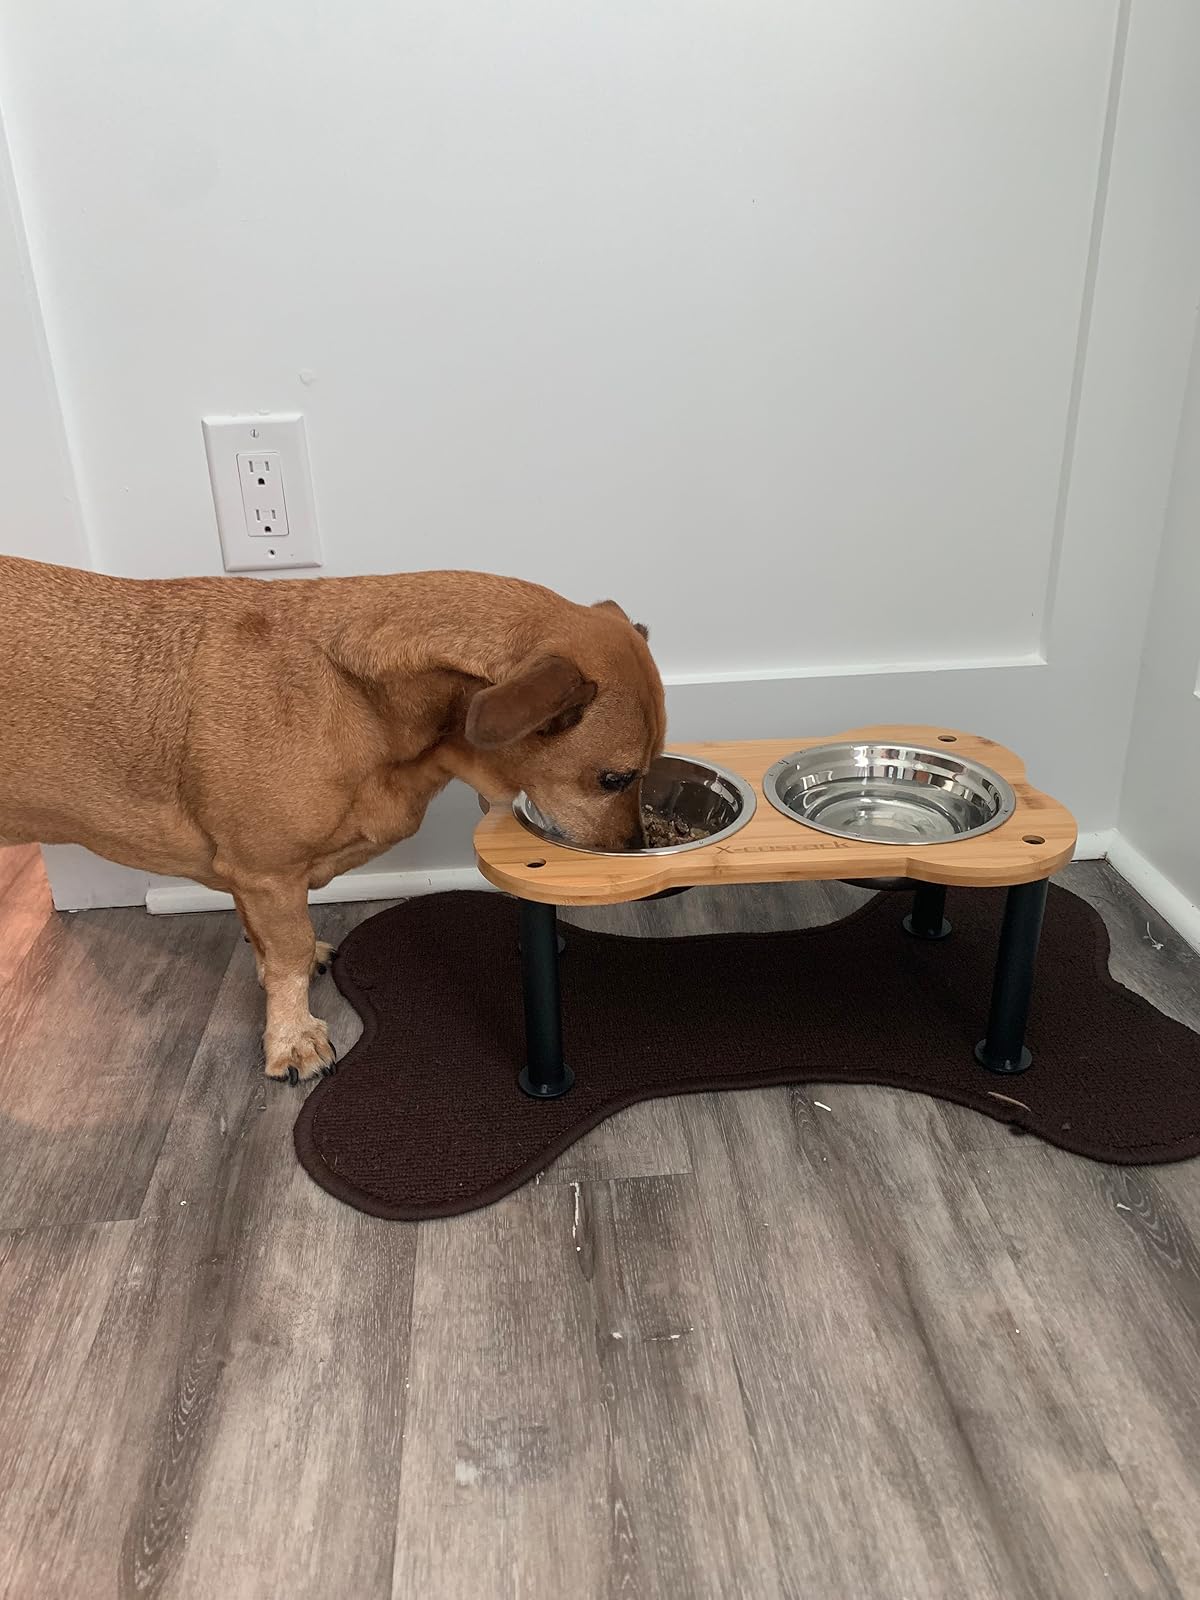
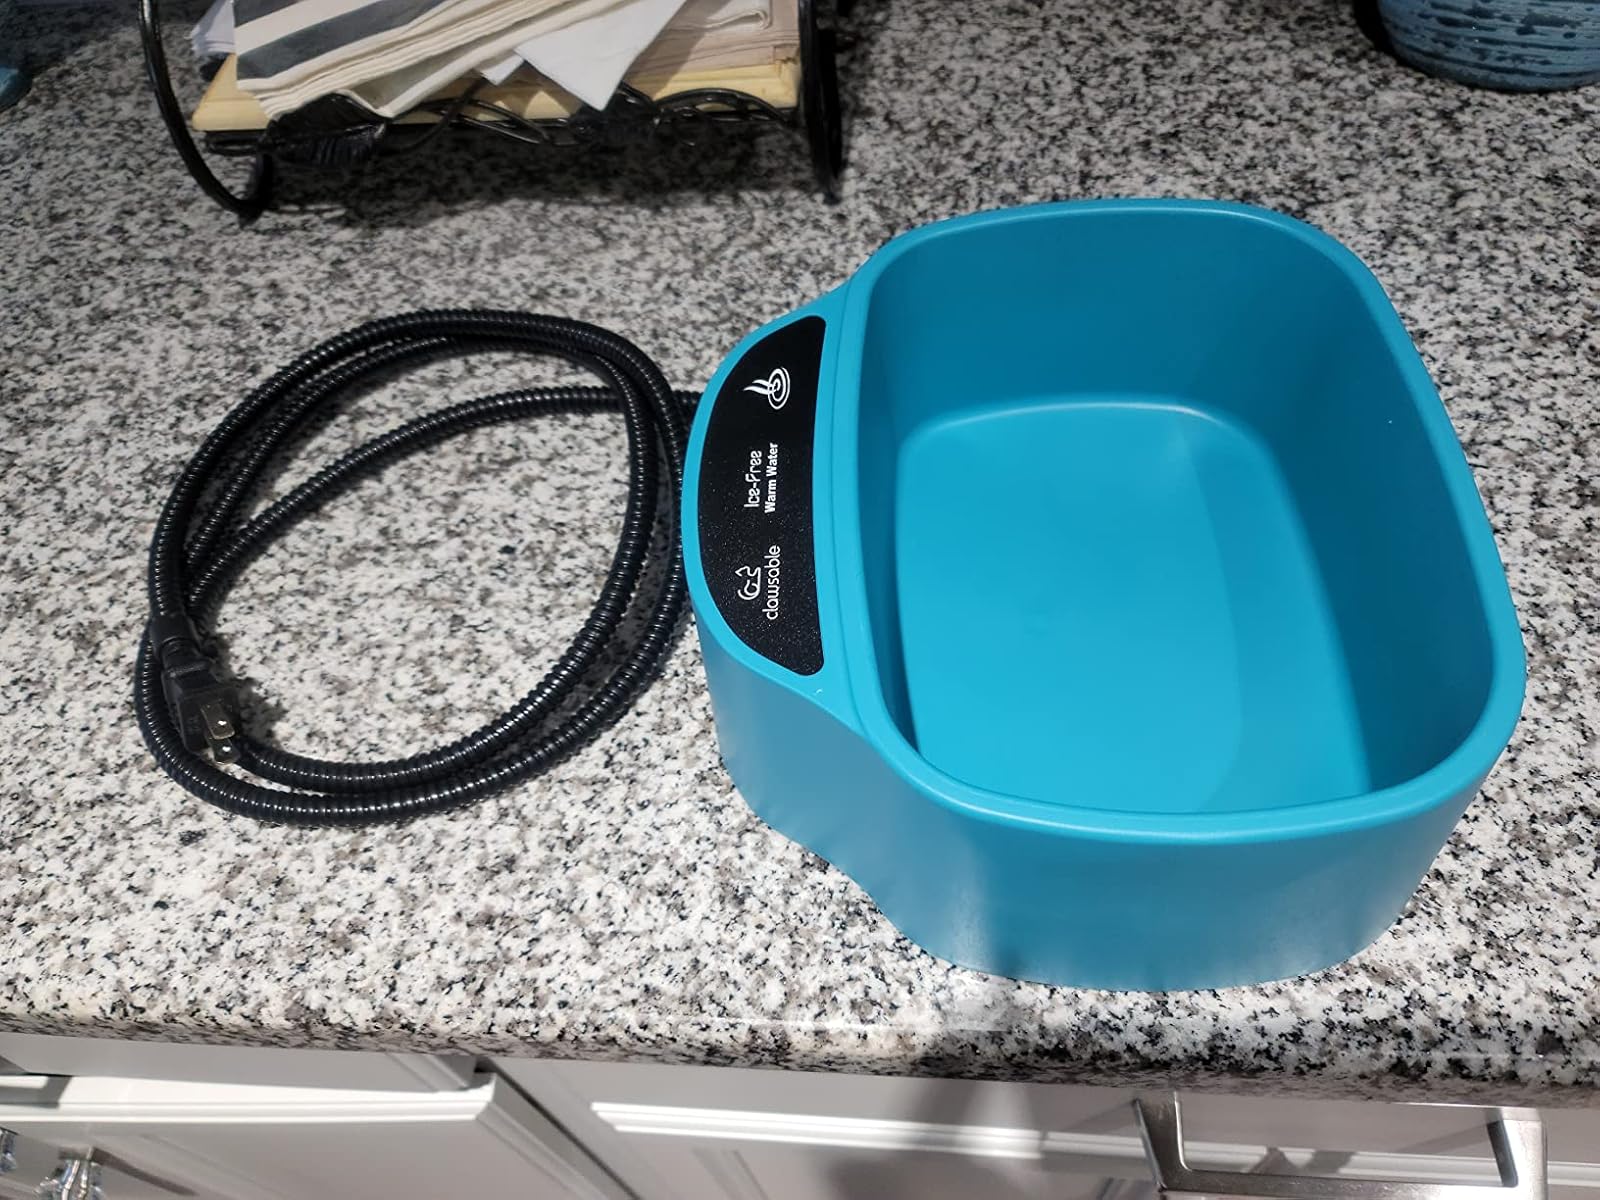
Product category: items_bowl
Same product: no